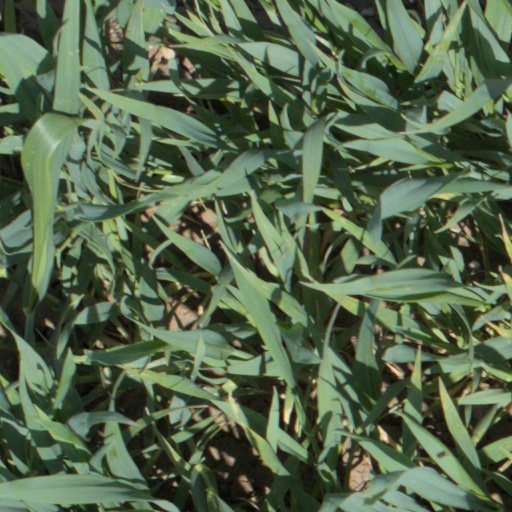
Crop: wheat